Liverpool Civil and Family Court

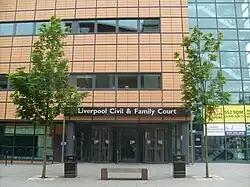
Liverpool Civil and Family Court

The Liverpool Civil and Family Court, Vernon Street Liverpool, England. It is operated by His Majesty's Courts Service.